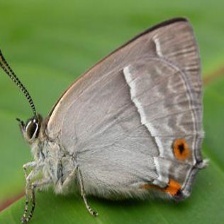
Species: PURPLE HAIRSTREAK